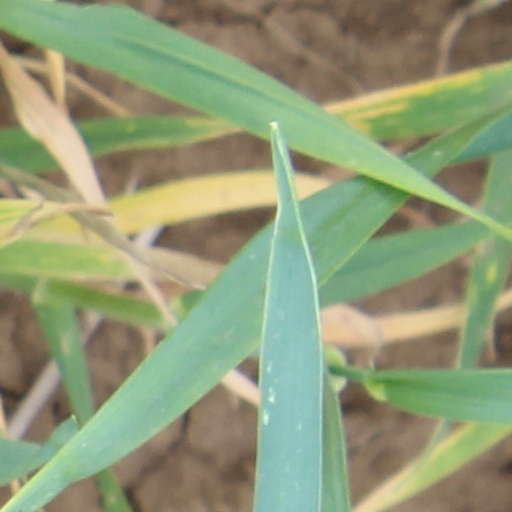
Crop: wheat